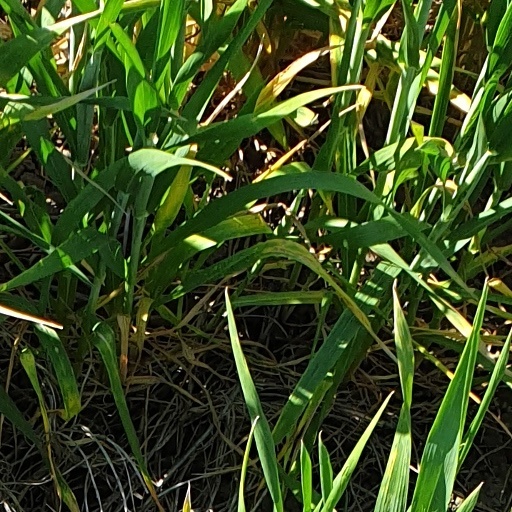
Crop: wheat